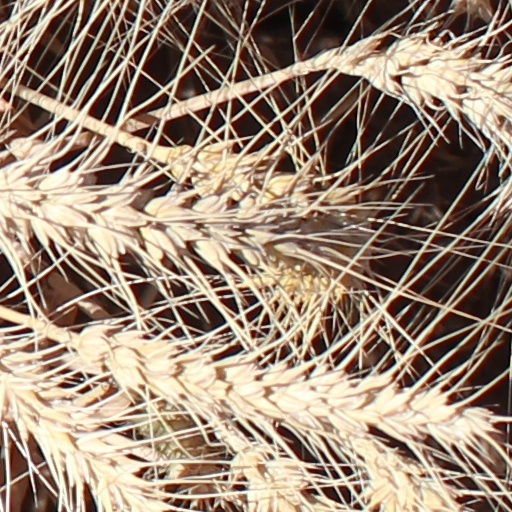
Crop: wheat